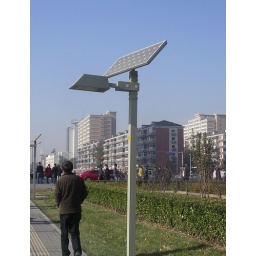
Solar battery street lamp in Beijing Olympic village.